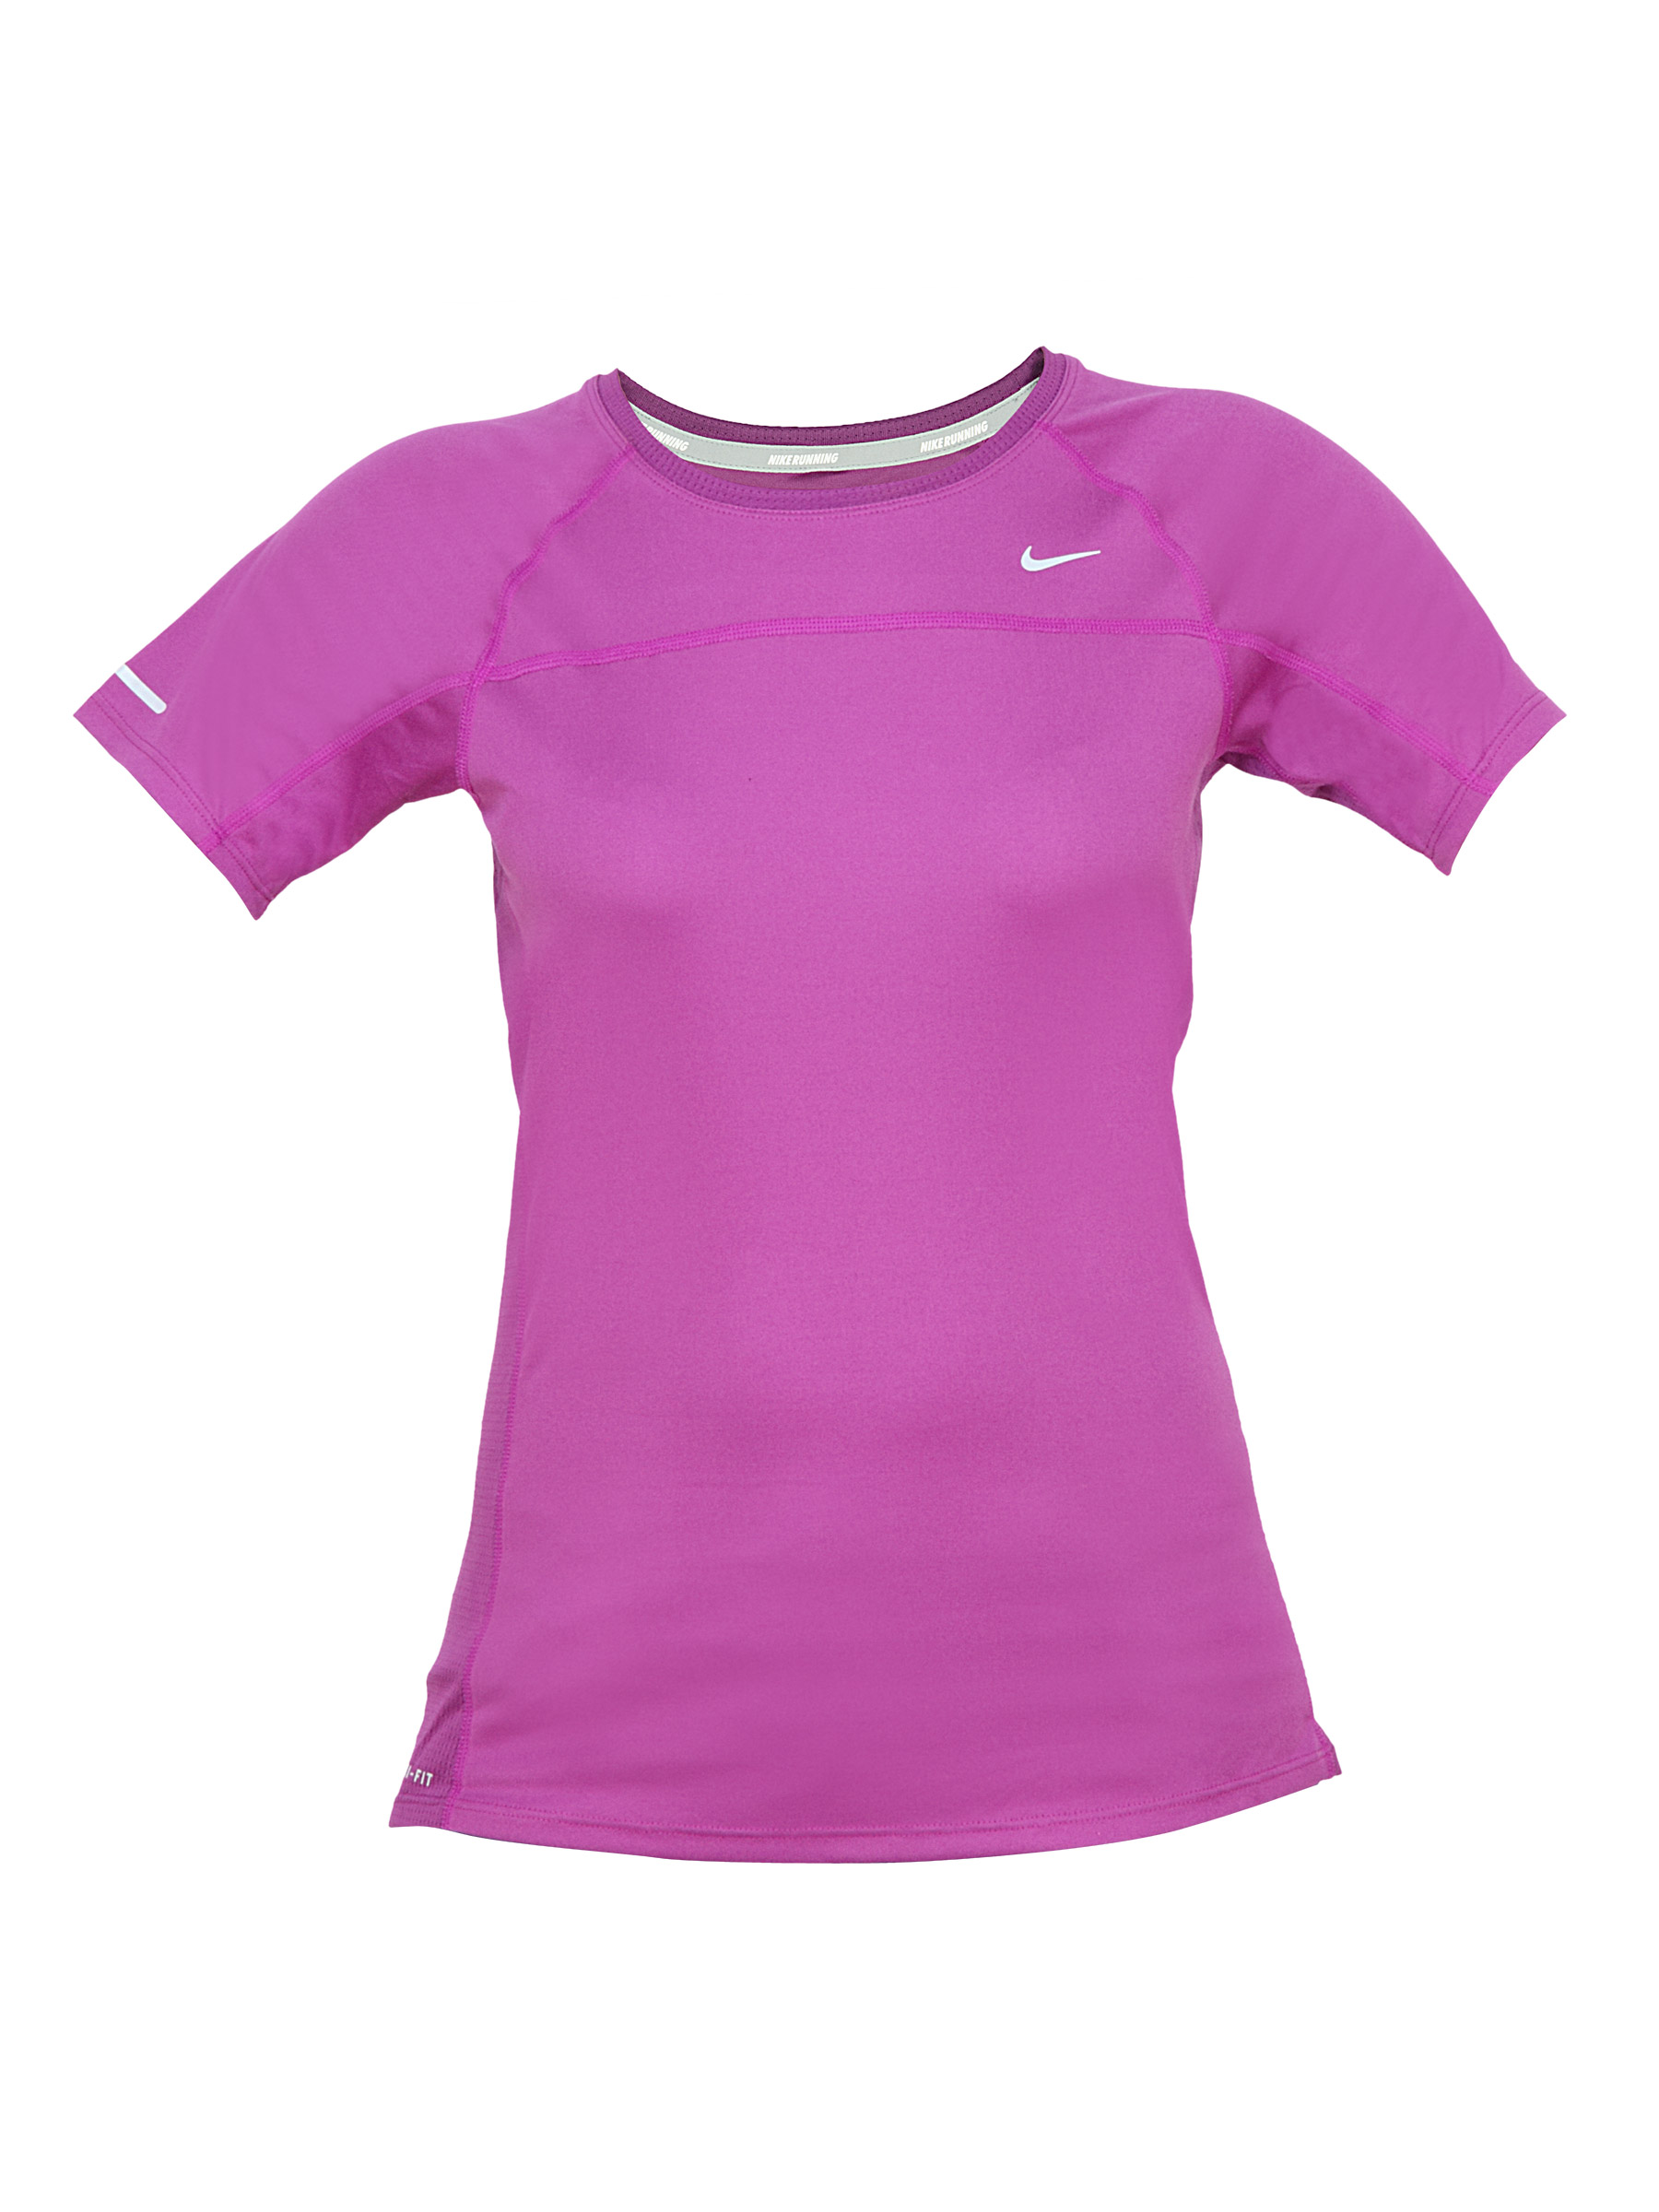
Nike Women Purple T-shirt
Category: Apparel / Topwear / Tshirts
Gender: Women
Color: Purple
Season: Fall 2011
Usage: Sports